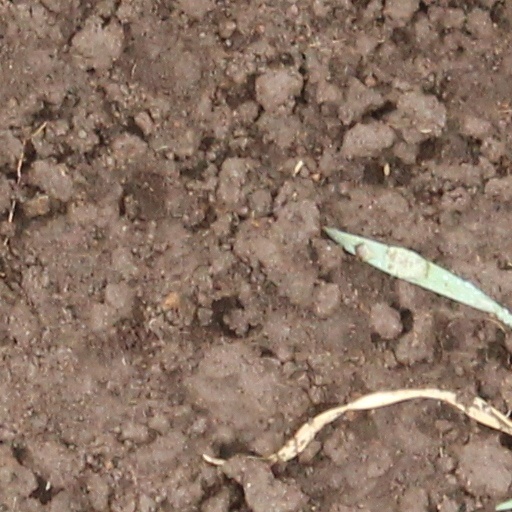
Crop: wheat